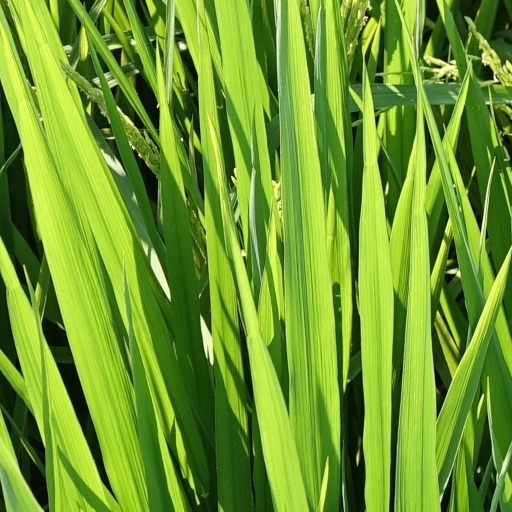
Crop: rice